Sannidal

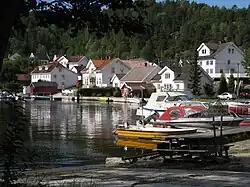
View of the village of Kil in Sannidal

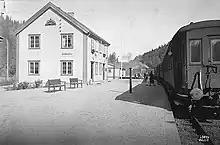
View of the old Sannidal railway station

The parish of "Sannikedal" (later spelled "Sandøkedal" or "Sannidal") was established as a municipality on 1 January 1838 (see formannskapsdistrikt law). On 1 January 1861, an area of Sandøkedal (population: 857) that was adjacent to the growing town of Kragerø was annexed and transferred from Sandøkedal to Kragerø. On 1 January 1882, the southeastern coastal and island areas of the municipality (population: 3,907) were separated to form the new Skaatø Municipality. This left Sandøkedal with 2,186 residents. During the 1960s, there were many municipal mergers across Norway due to the work of the Schei Committee. On 1 January 1960, Sannidal Municipality (population: 2,604) was merged with the neighboring Skåtøy Municipality (population: 3,208) and the neighboring town of Kragerø (population: 4,638).